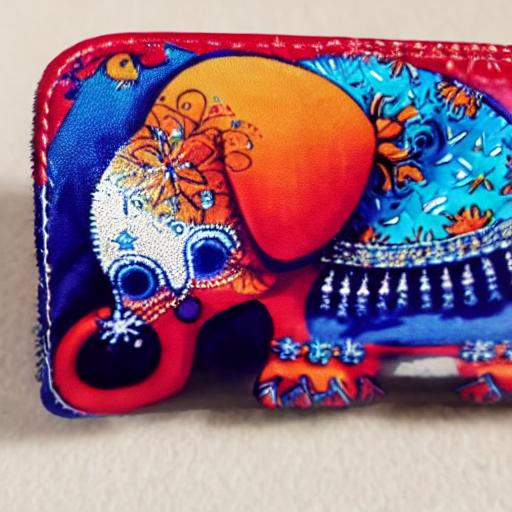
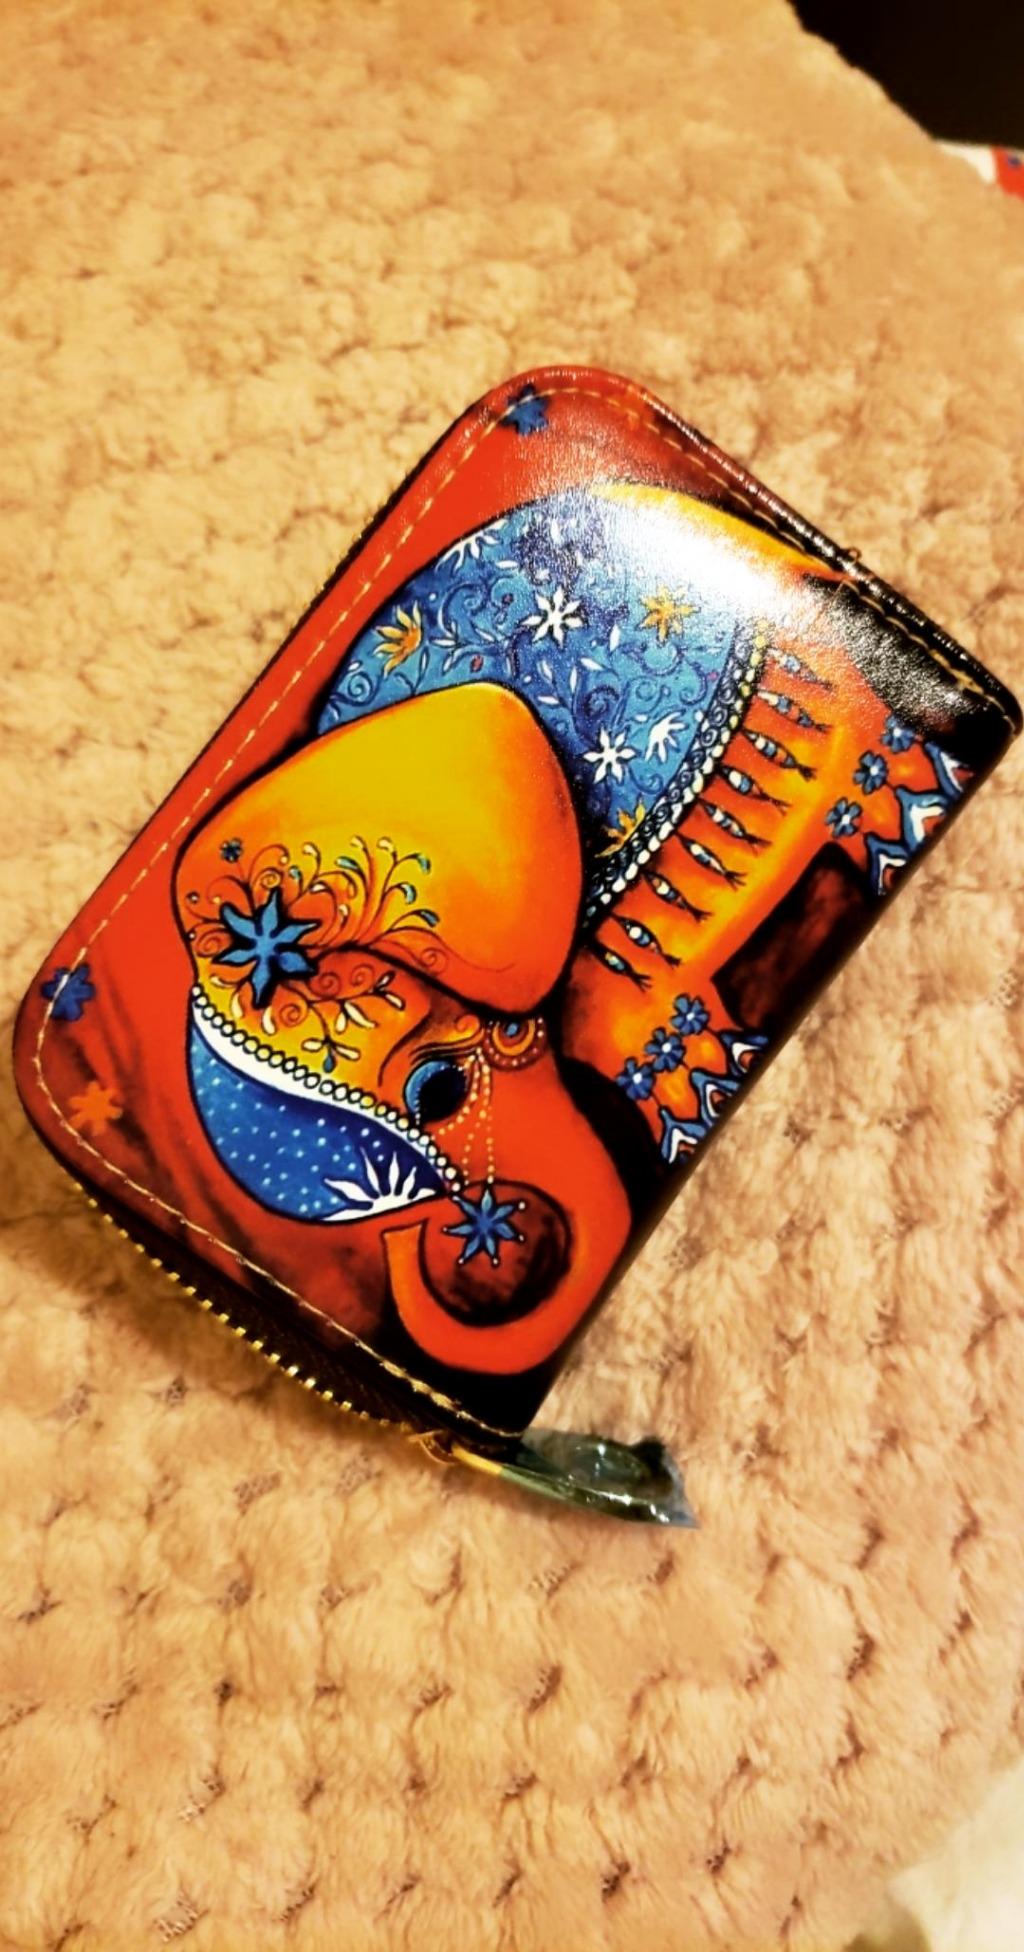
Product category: accessories_keychain
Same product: no